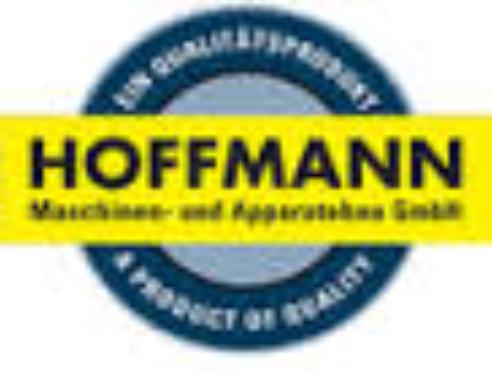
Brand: Hoffmann
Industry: Electronic